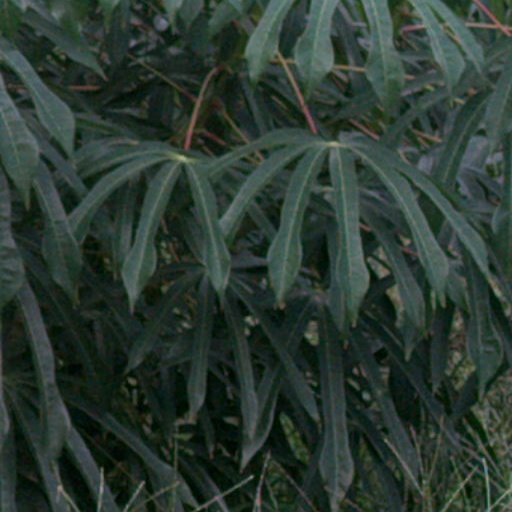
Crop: cassava